Show business

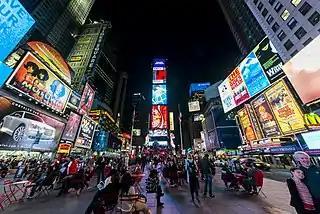
Times Square in New York City, the hub of the Broadway theater district, "the Center of the Entertainment Universe", and one of the world's busiest pedestrian intersections

Show business, sometimes shortened to show biz or showbiz (since 1945), is a vernacular term for all aspects of the entertainment industry. From the business side (including managers, agents, producers, and distributors), the term applies to the creative element (including artists, performers, writers, musicians, and technicians) and was in common usage throughout the 20th century, though the first known use in print dates from 1850. At that time and for several decades, it typically included the initial definite article "the". By the latter part of the century, it had acquired a slightly arcane quality associated with the era of variety, but the term was still in active use. In modern entertainment industry, it is also associated with the fashion industry (creating trend and fashion) and acquiring intellectual property rights from the invested research in the entertainment business.